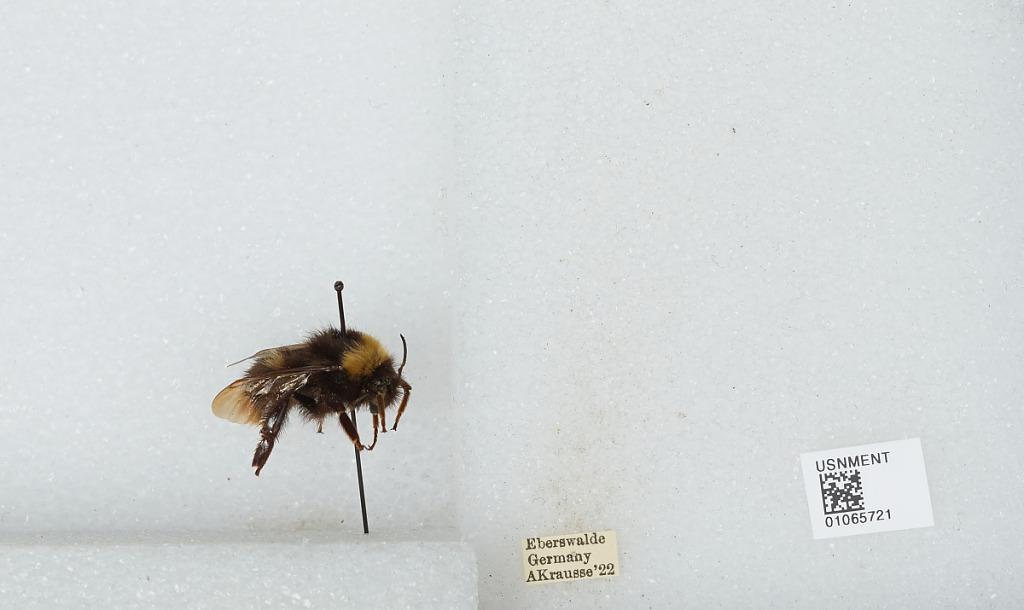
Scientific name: Bombus sp.
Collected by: A. Krausse
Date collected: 1922--
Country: Germany
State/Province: Brandenburg
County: Barnim
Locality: Eberswalde
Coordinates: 52.8356, 13.8182